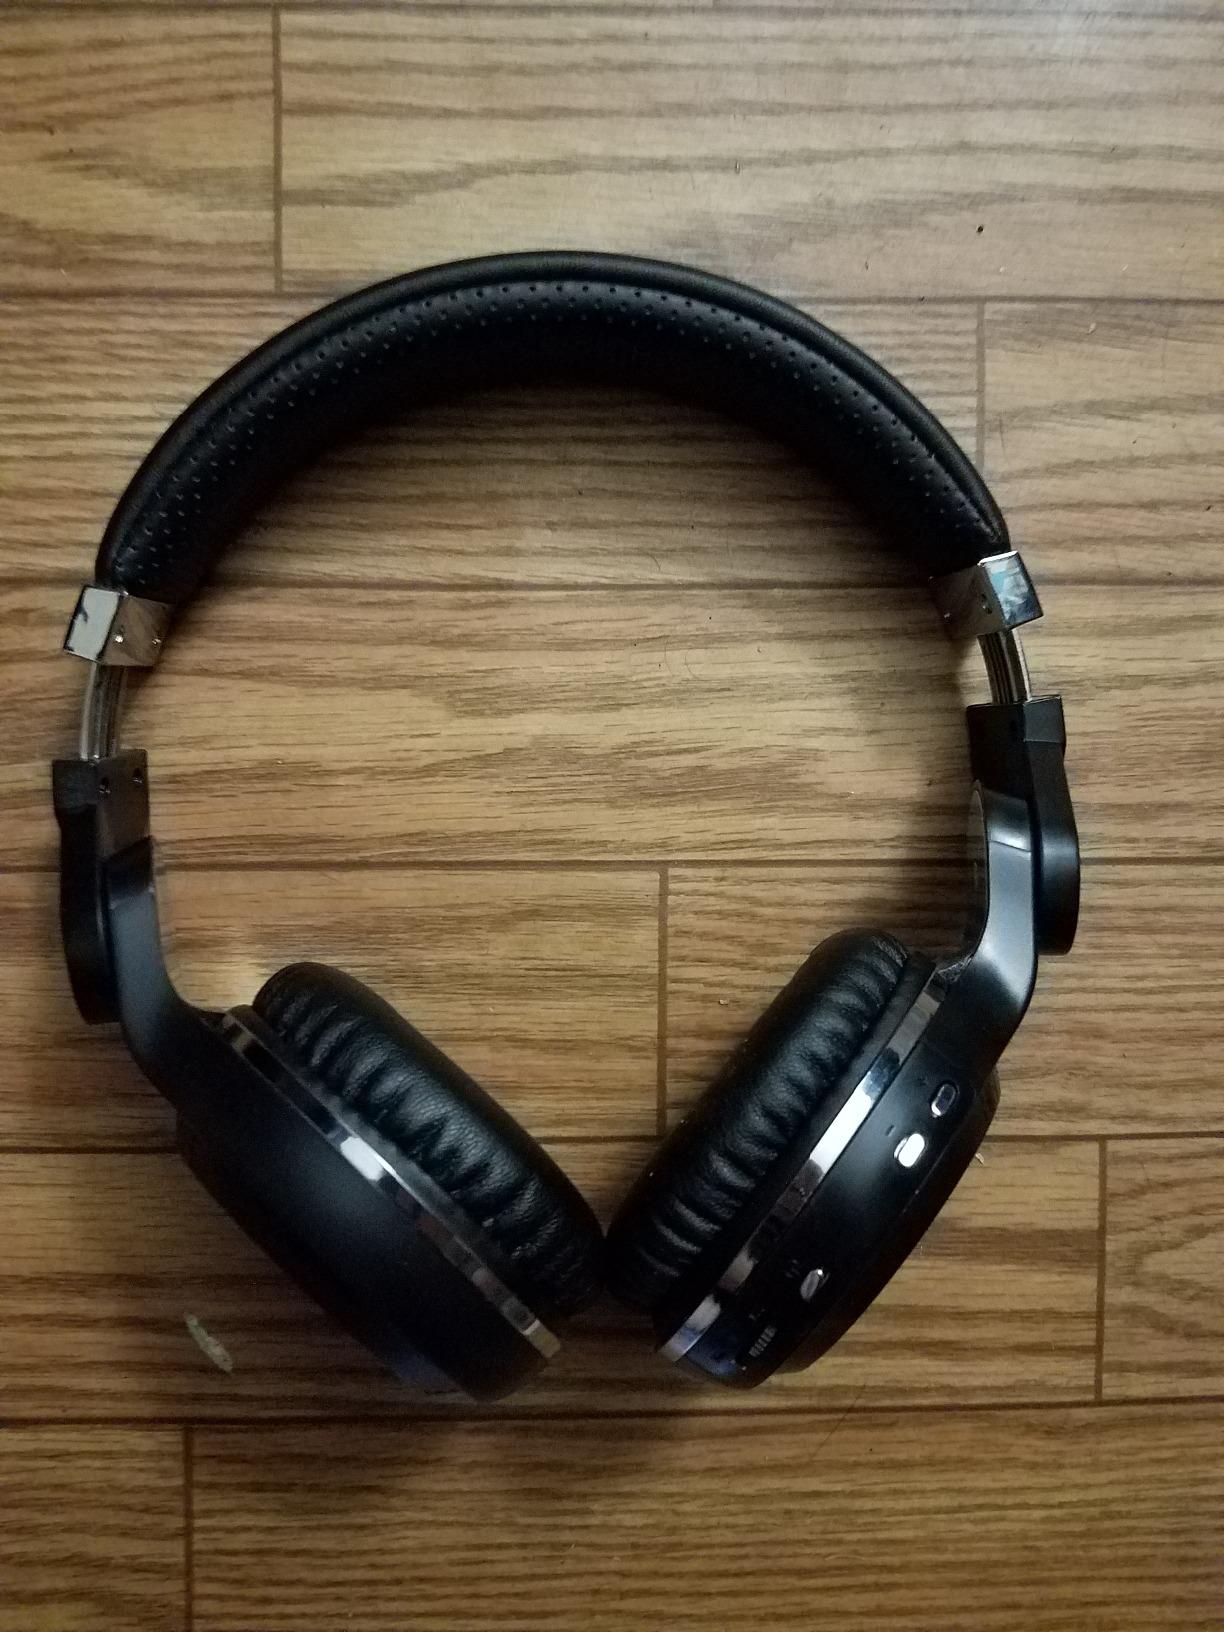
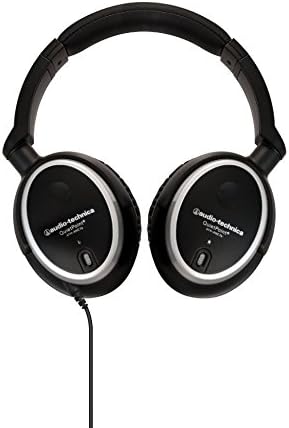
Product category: headphones
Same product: no